Decim periodical cicadas

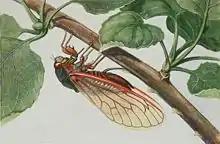
"Magicicada septendecim" (Linnaeus, 1758) was the first periodical cicada described. This 17-year species is closely related to two 13-year species ("M. tredecim" and "M. neotredecim"); these three species are often described together as "decim periodical cicadas."

Decim periodical cicadas is a term used to group three closely related species of periodical cicadas: "Magicicada septendecim", "Magicicada tredecim", and "Magicicada neotredecim". "M. septendecim", first described by Carl Linnaeus, has a 17-year life cycle; the name "septendecim" is Latin for 17. "M. tredecim", first described in 1868, has a similar call and appearance but a 13-year life cycle; "tredecim" is Latin for 13. "M. neotredecim" (Latin for "new 13"), first described in 2000 by Marshall and Cooley in an article in the journal "Evolution", is a 13-year species but otherwise much more similar to "M. septendecim" than to "M. tredecim" as shown by studies of DNA and abdominal color variation by Chris Simon and colleagues in a companion article in the same journal issue.